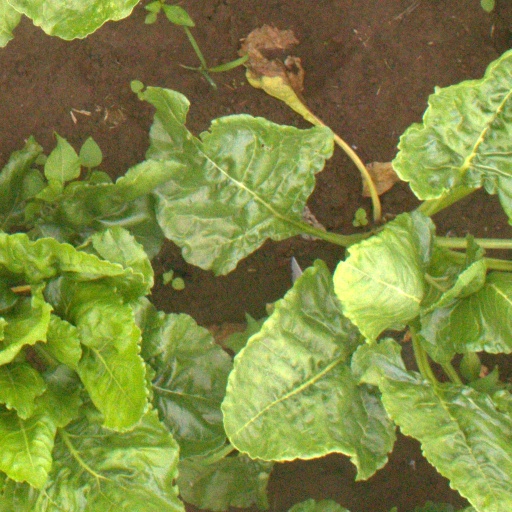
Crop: sugar beet